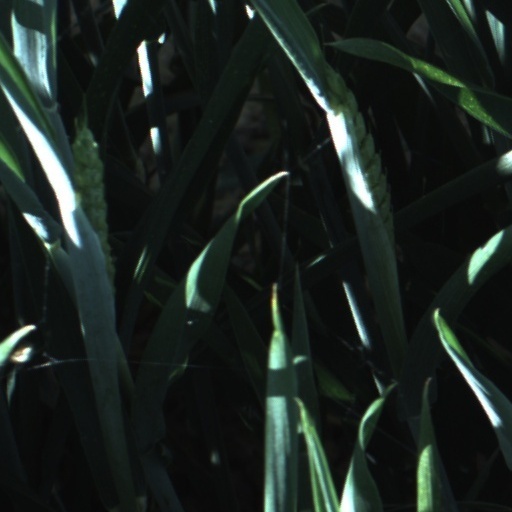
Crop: wheat